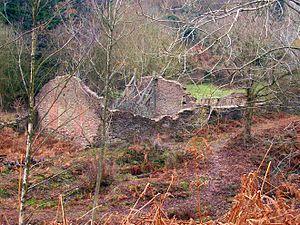
Robert Forester Mushet est un industriel et métallurgiste anglais, qui a étudié et breveté l'influence de nombreux éléments d'alliages ajoutés au fer. Il a notamment breveté l'addition de ferromanganèse pour améliorer les propriétés de l'acier Bessemer ainsi que les aciers à outils prenant la trempe à l'air.